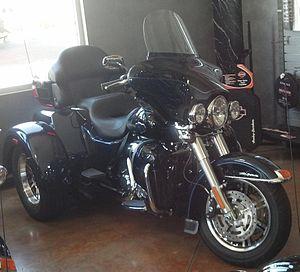
La Harley-Davidson FL est un modèle de motos Harley-Davidson dont la désignation remonte à 1941. Le préfixe FL est principalement utilisé pour les motos Harley-Davidson à grand cadre, y compris les séries Touring et Softail. Cela désigne en particulier les motos avec un style traditionnel avec une roue avant de seize pouces et des fourches Springer ou télescopiques de grand diamètre.